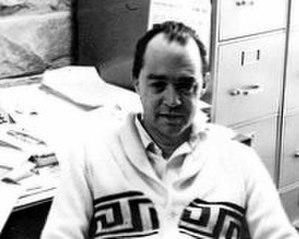
J. Arthur Seebach, Jr. est un mathématicien américain.